Timeline of the COVID-19 pandemic in Australia (2020)

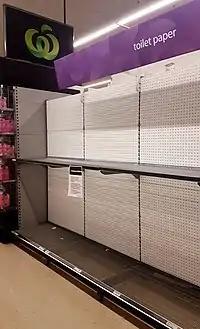
The coronavirus COVID-19 outbreak resulted in panic buying (particularly of toilet paper), leading to empty shelves as seen here on 4 March 2020 in the Adelaide suburb of Paralowie, South Australia.

On 1 March, Australia reported the first death from COVID-19: a 78-year-old Perth man, who was one of the passengers from "Diamond Princess", and who had been evacuated and was being treated in Western Australia.